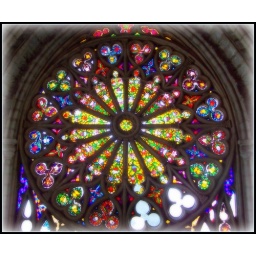
The stained glass window in the Grand Cathedral